Tarentaise cattle

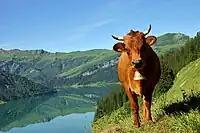
Tarentaise Cow

Tarentaise cattle descend from the domestic cattle of the Tarentaise valley in France where they were isolated from other breeds for many thousands of years. The cattle adapted in such a way as to allow them to exist in high altitudes and be able to range in very steep and rough terrain to forage. They are used in France today to produce the cheese with a distinct flavor that comes from the high alpine villages of the Tarentaise, Beaufortain and Maurienne valley. These cattle have found special niches around the world in commercial cattle grazing and calving. In the USA these cattle are used primarily for producing crossbred cows distinctly suited for tough rangeland conditions and higher elevations. They are also bred for the beauty of their markings and their docile demeanor.